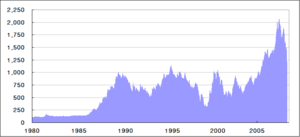
Le Korea Composite Stock Price Index ou Kospi est le principal indice boursier de la Corée du Sud. Il a été créé en 1983 en prenant pour base 100 la date du 4 janvier 1980. Son lancement par la Bourse de Séoul a lieu au cours d'un mouvement général de recherche de la performance boursière par la diversification géographique des portefeuilles boursiers.